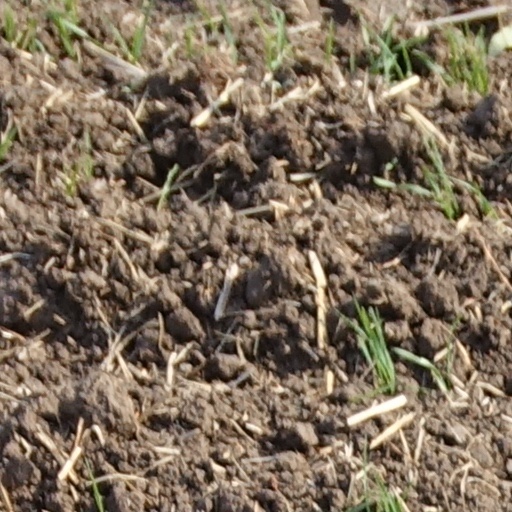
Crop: wheat